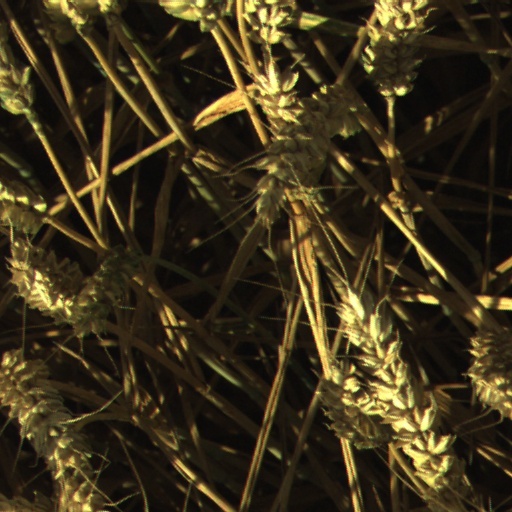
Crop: wheat